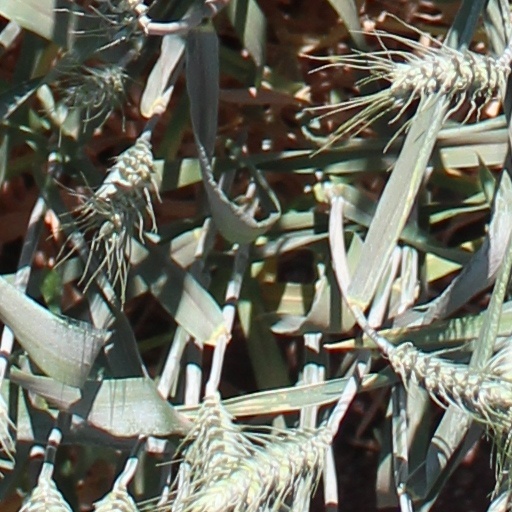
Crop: wheat